Nicholas Haight Farmstead

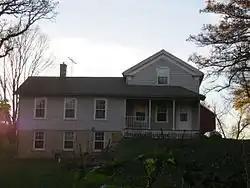
The 1854–55 farmhouse

The Nicholas Haight Farmstead is a historic farm at 4926 Lacy Road in Fitchburg, Wisconsin. Edwin Spooner of Massachusetts established the farm in the 1850s after purchasing the land from speculator John Catlin. Spooner built the original section of the farm's farmhouse in 1854–55; the two-story farmhouse is a vernacular gabled ell structure with Greek Revival elements, such as frieze boards and cornice returns on the front-facing gable. Nicholas Haight purchased the farm from Spooner in 1867, and he and his family owned the property well into the twentieth century. Haight ran a diverse farm, as was typical in Dane County at the time, growing wheat and raising dairy cattle, horses, sheep, and pigs. Haight added wings to the farmhouse four times, twice before 1880, and twice between 1880 and 1900. The farm also includes a nineteenth-century barn with an early twentieth-century silo, a smokehouse, a granary, and a corn crib.